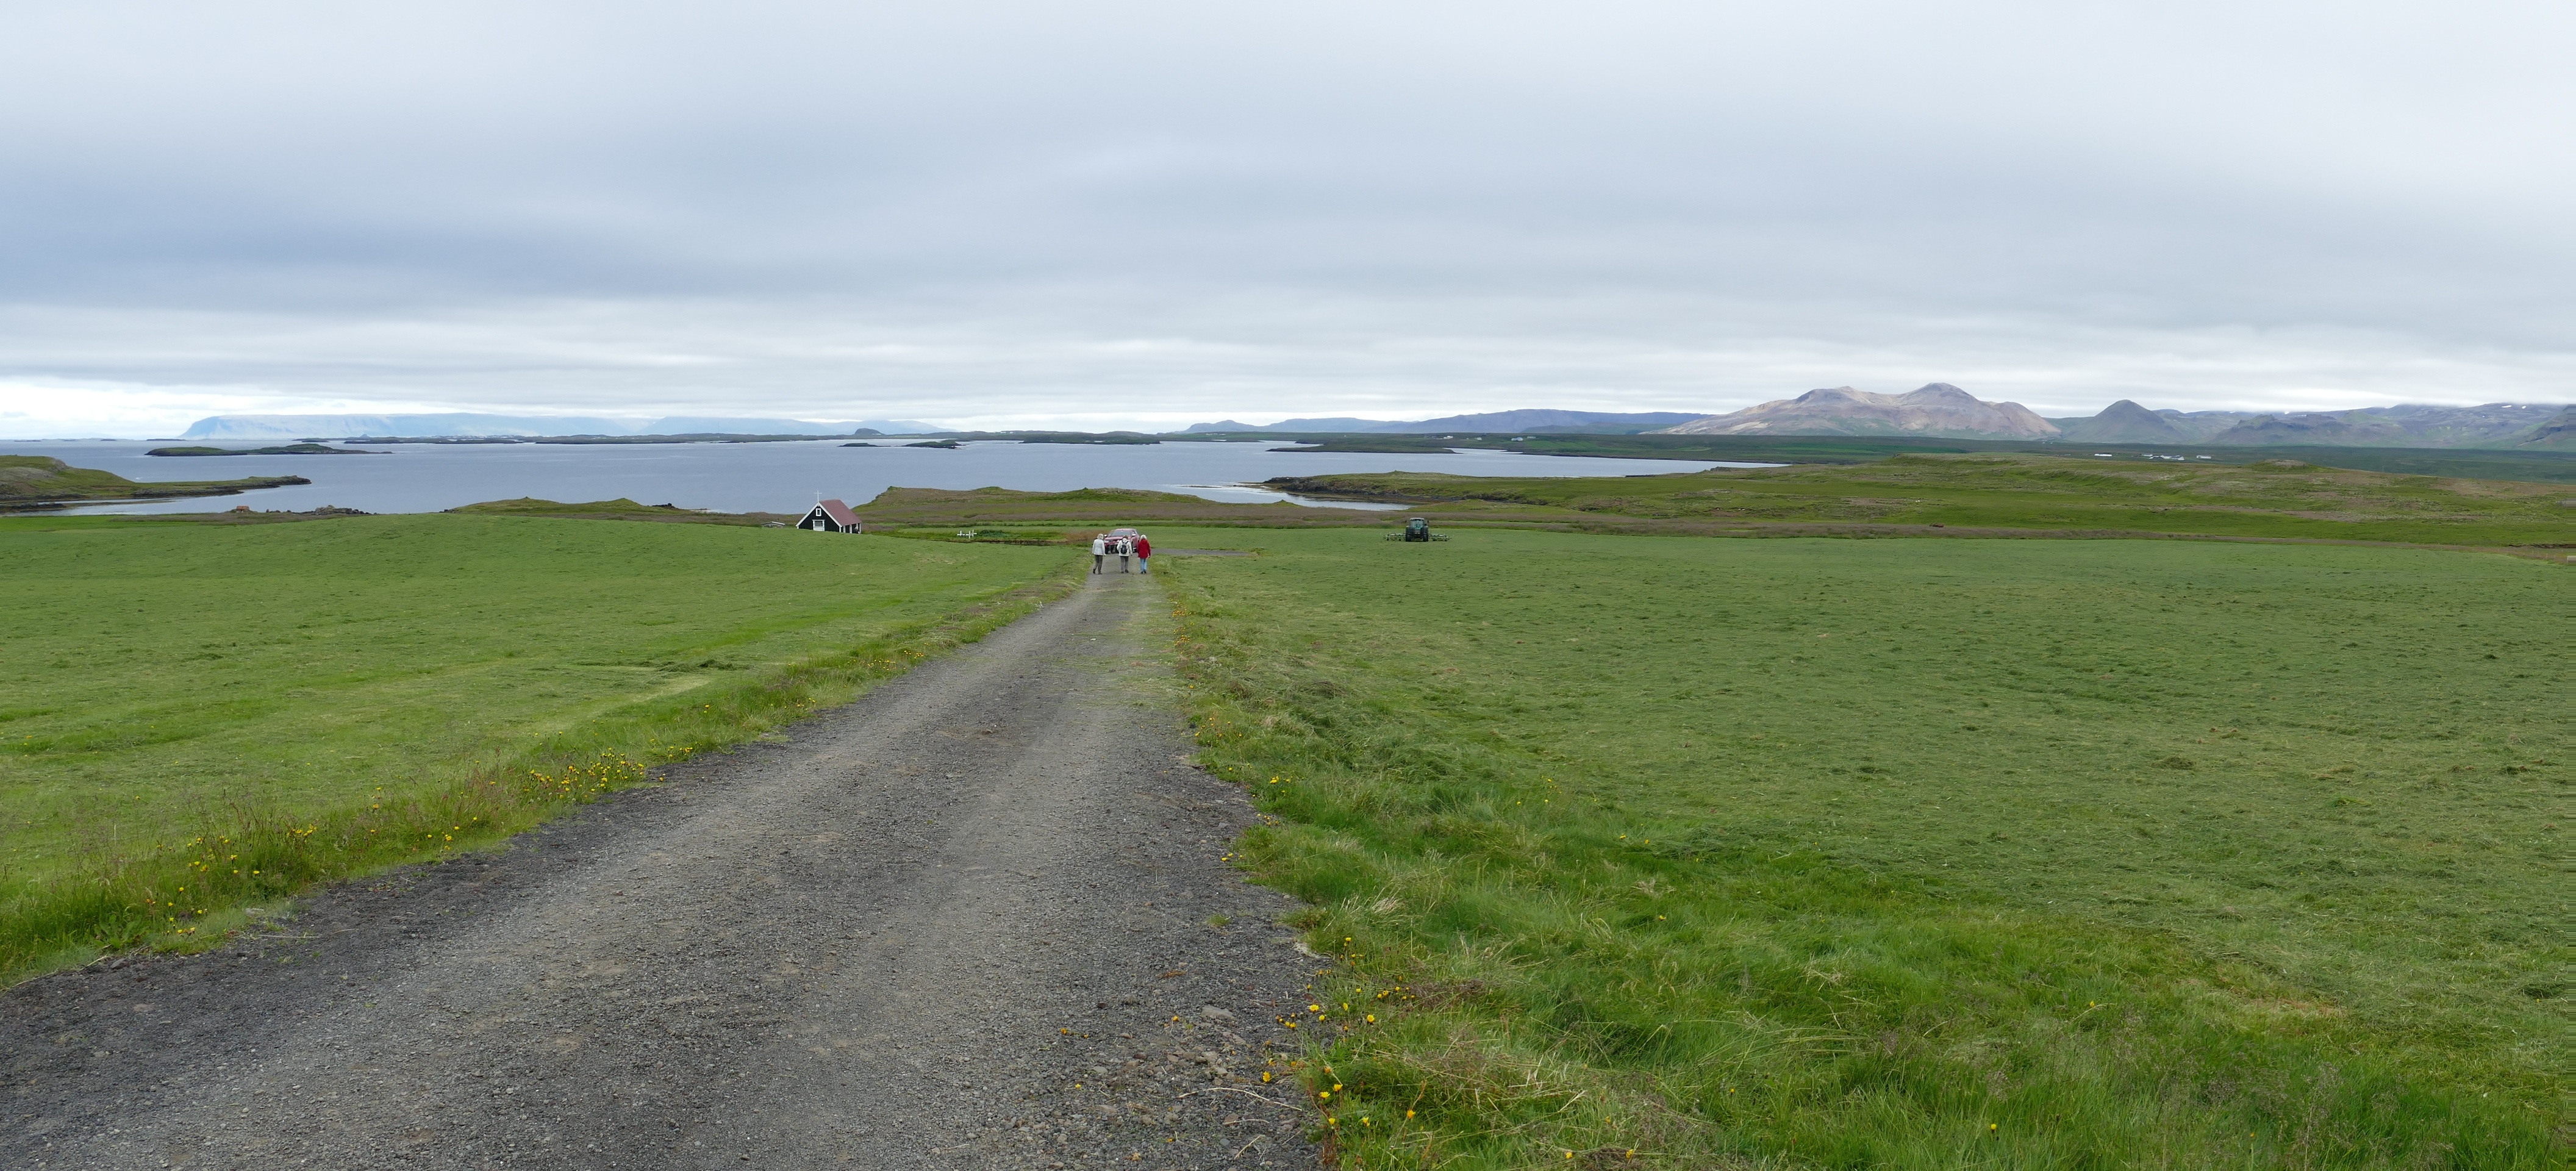
landscape, sea, coast, water, nature, grass, horizon, marsh, road, meadow, prairie, hill, panorama, iceland, reservoir, agriculture, highland, terrain, waterway, plain, mountains, grassland, wetland, plateau, atlantic, habitat, loch, ecosystem, steppe, rural area, snaefellness